Khin Maung Nyunt

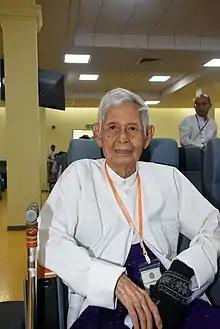

Khin Maung Nyunt was born in Mandalay on May 13, 1929. He joined Mandalay College in 1948, and graduated with a B.A. degree in 1952.